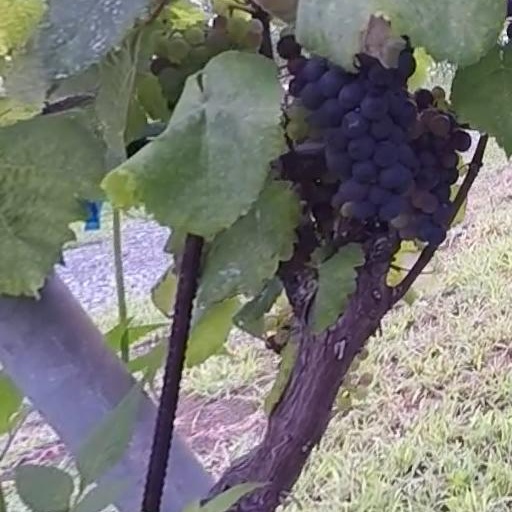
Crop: grape